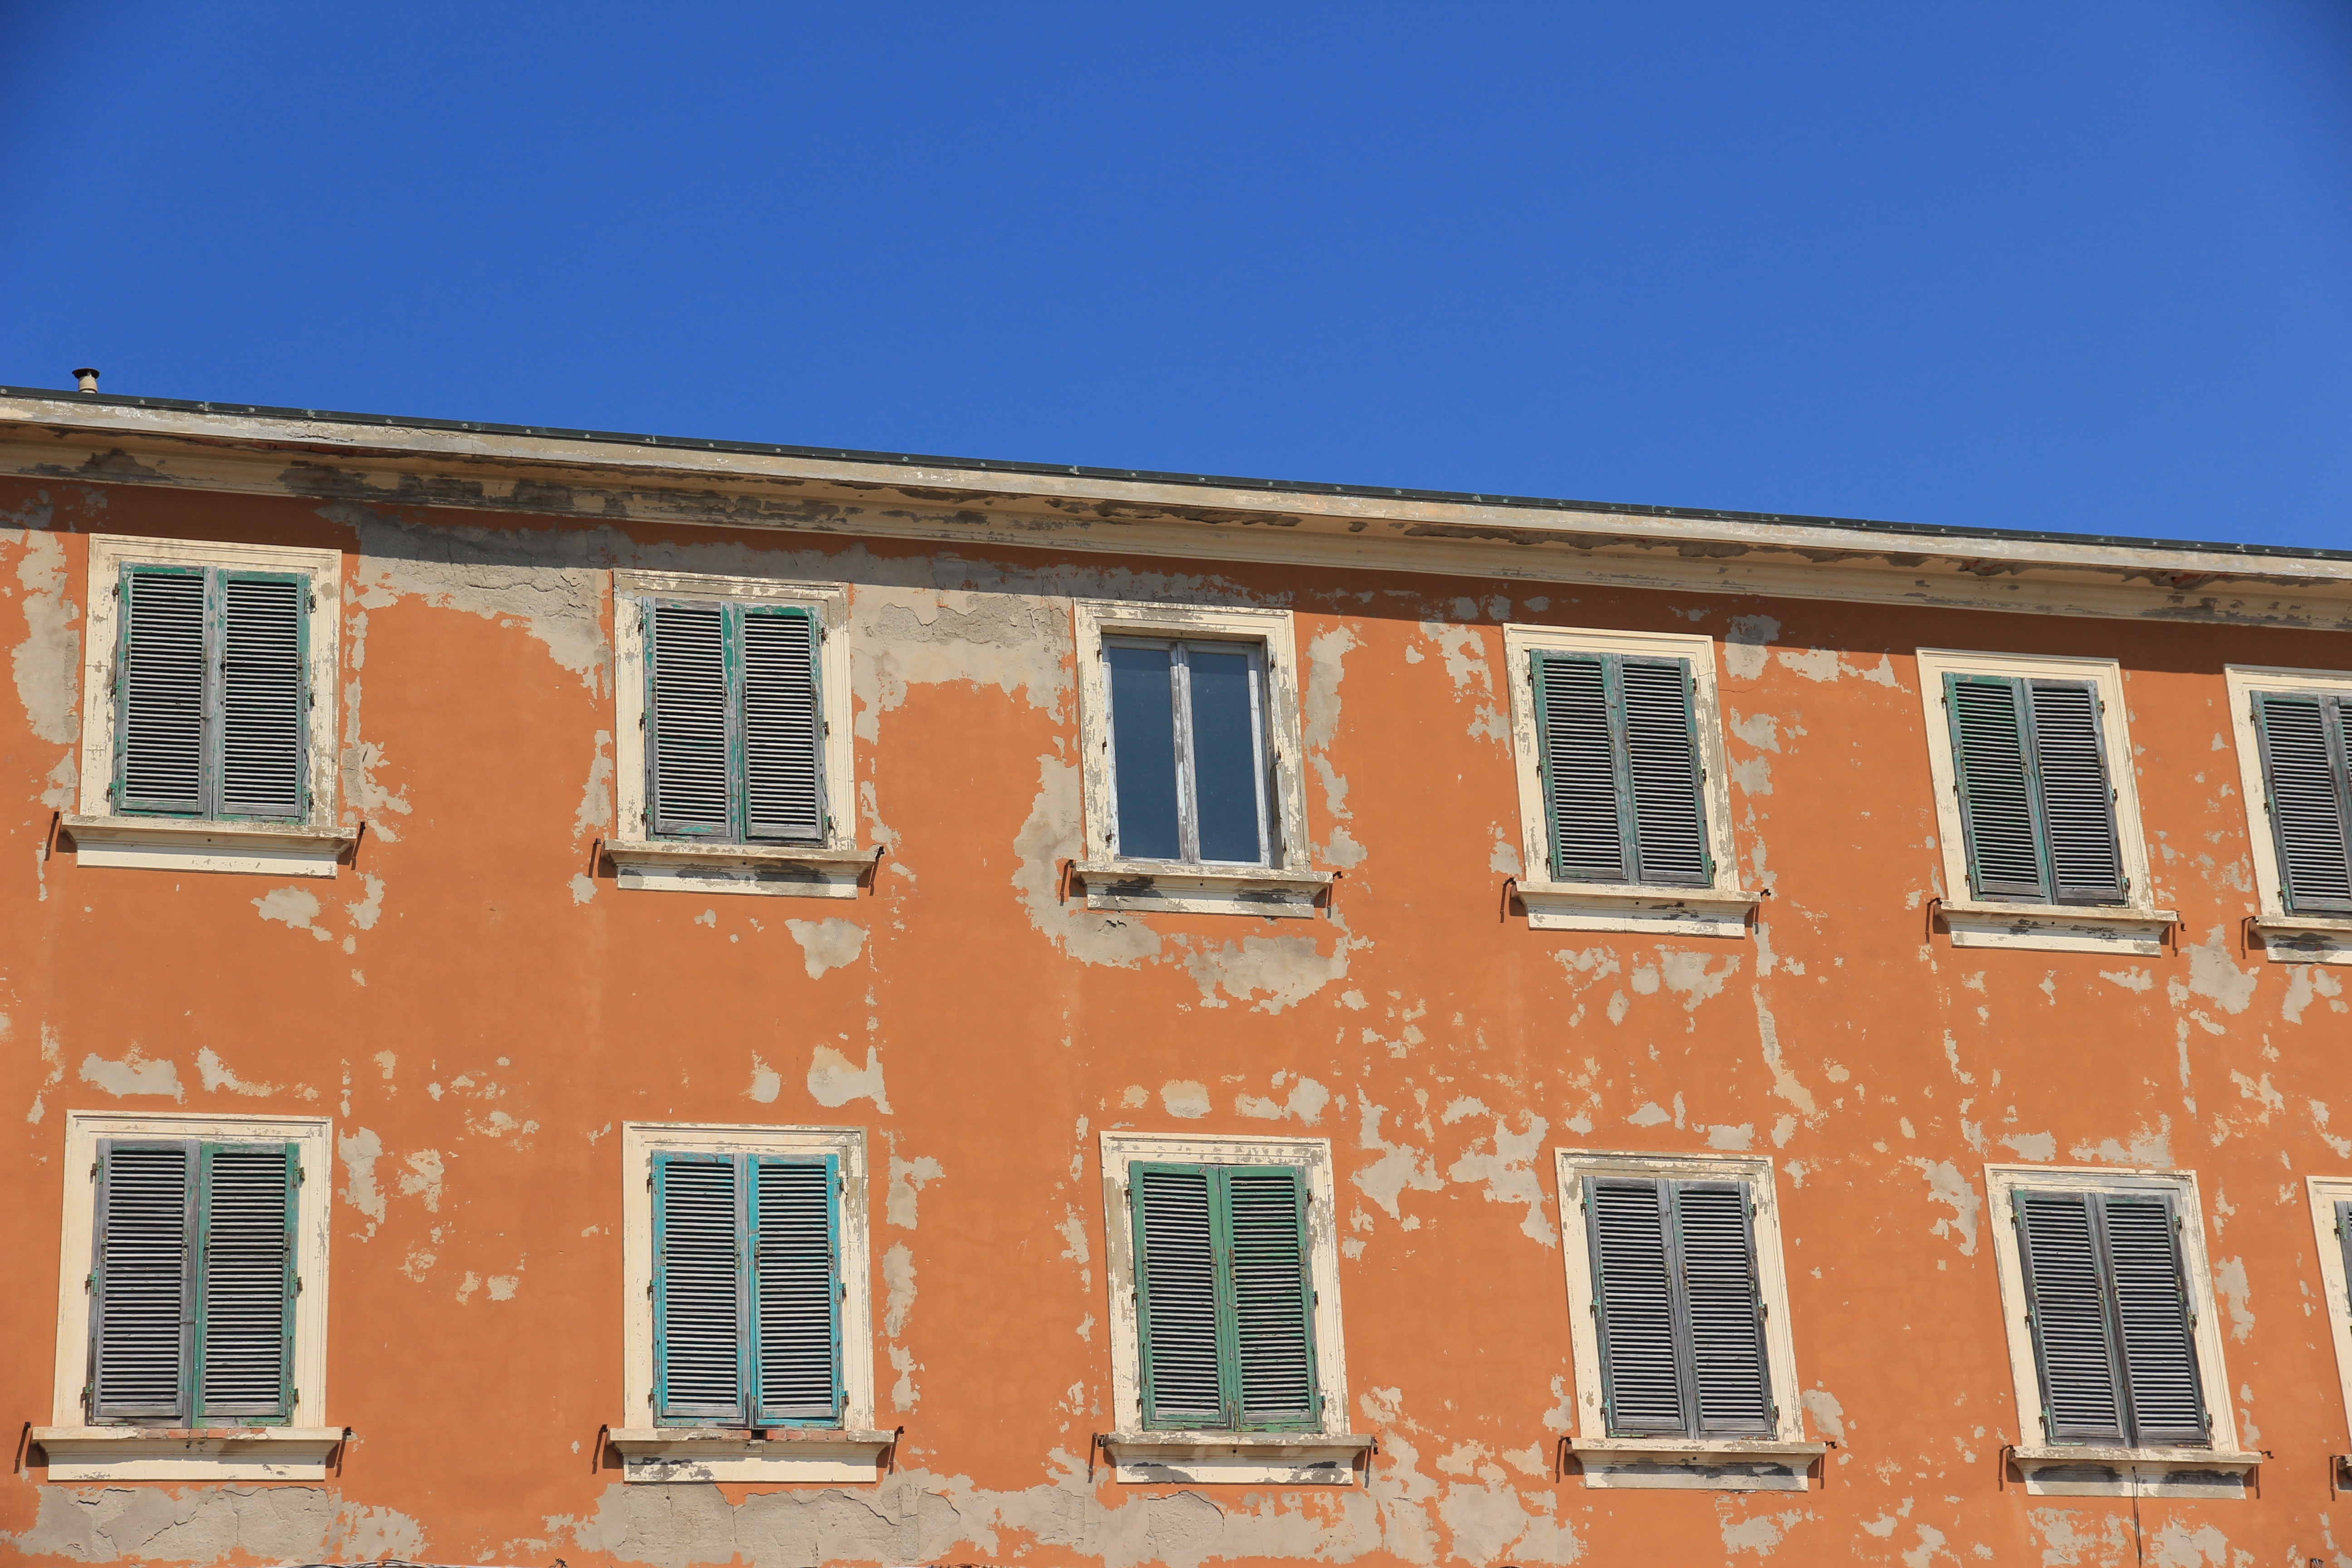
architecture, sky, house, window, roof, building, home, red, cottage, facade, property, brick, apartment, estate, neighbourhood, real estate, bowever, renovate, residential area